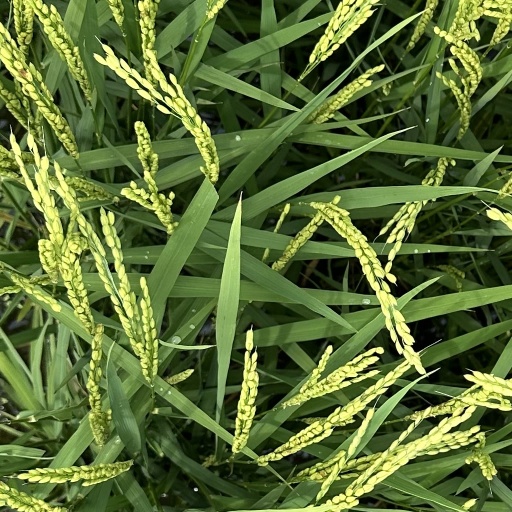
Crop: rice